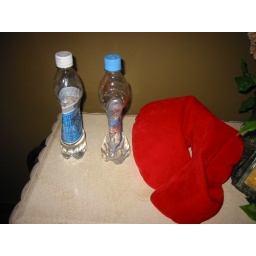
This is your brain... Air pressure in Lima on used water bottles bought in the Andes, 2003.